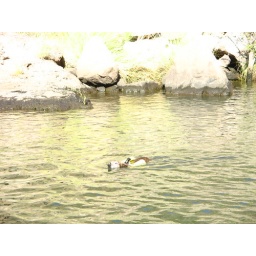
Piston swimming in the freezing cold water at Canyon Lake.